ESPN BottomLine

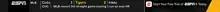
ESPN BottomLine used from August 19, 2018, to present.

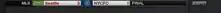

BottomLine is ESPN's lower third sports information ticker. It is uniform in design and used on all ESPN networks. It displays current sports scores, stats, and headlines in a 'push-then-scroll' format. It also serves as a display for urgent information, such as breaking sports news, breaking significant national news from ESPN sister networks ABC and FX, updated scores, a rain delay notification, or the move of a game from one ESPN network to another. BottomLine is also used on the TSN channels in Canada and on the Latin American and Brazilean ESPN channels.